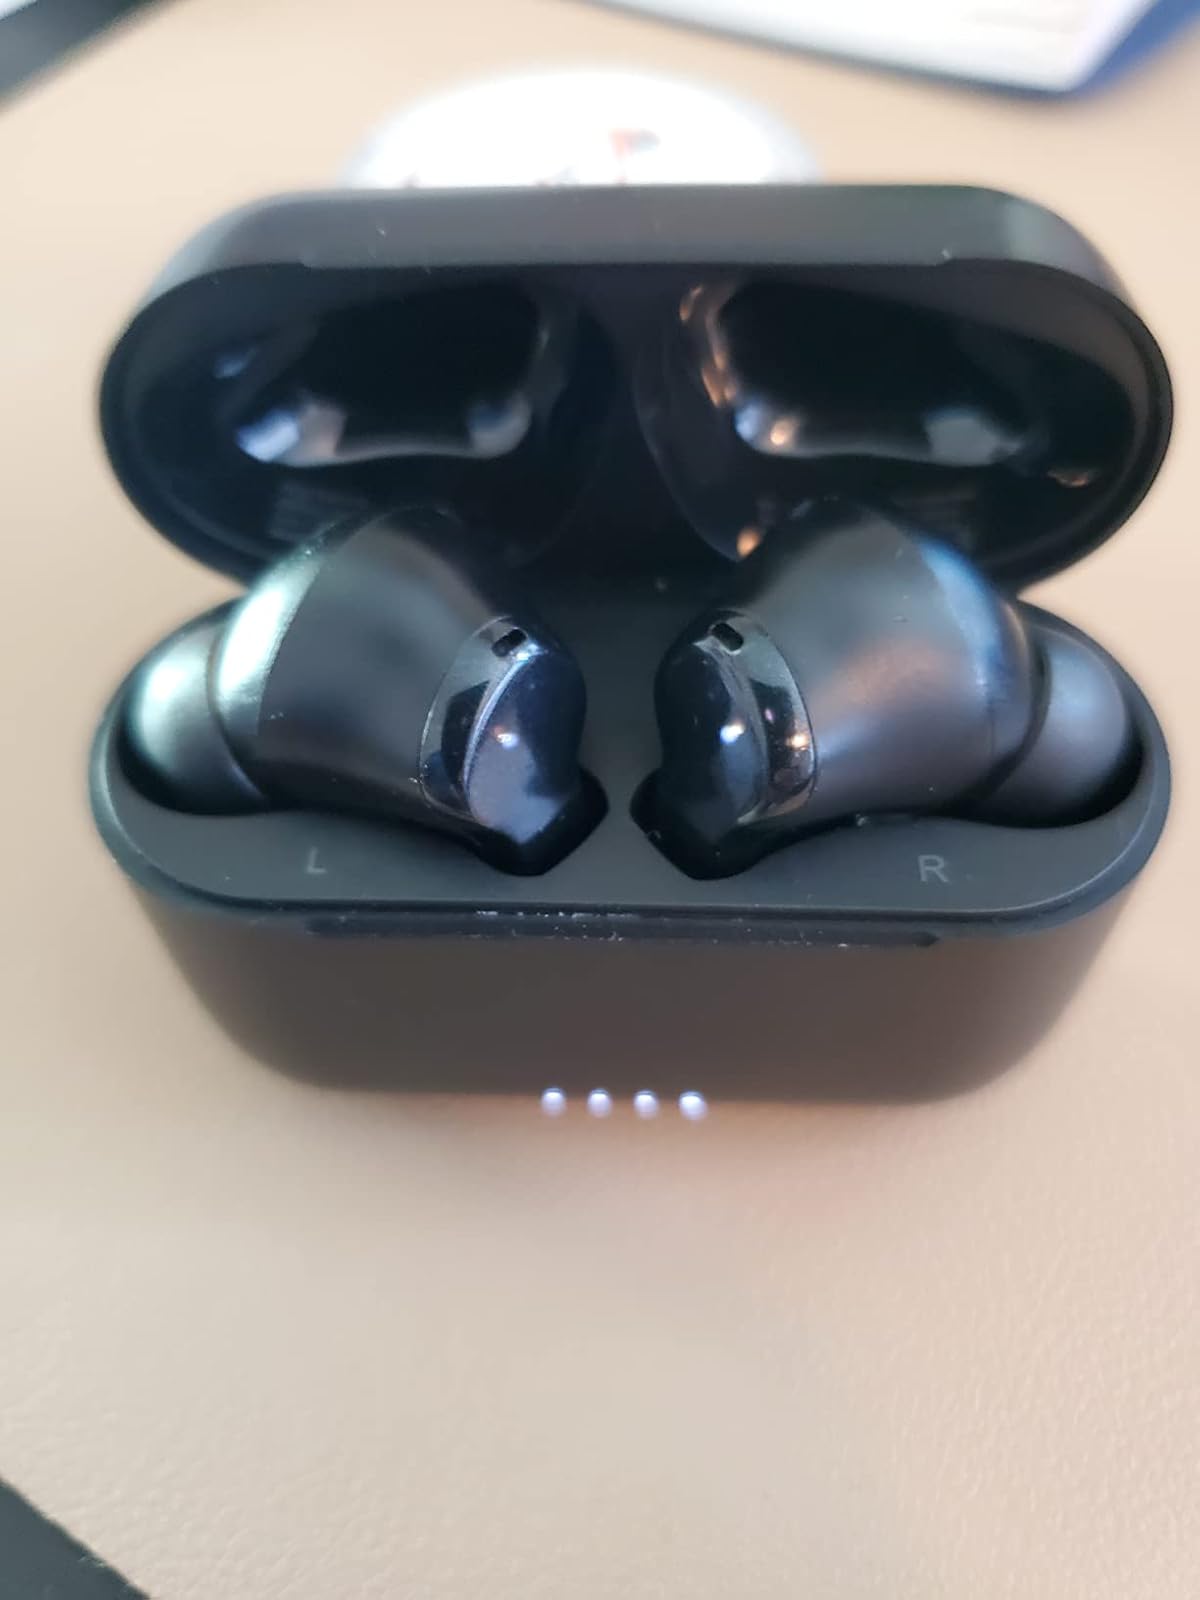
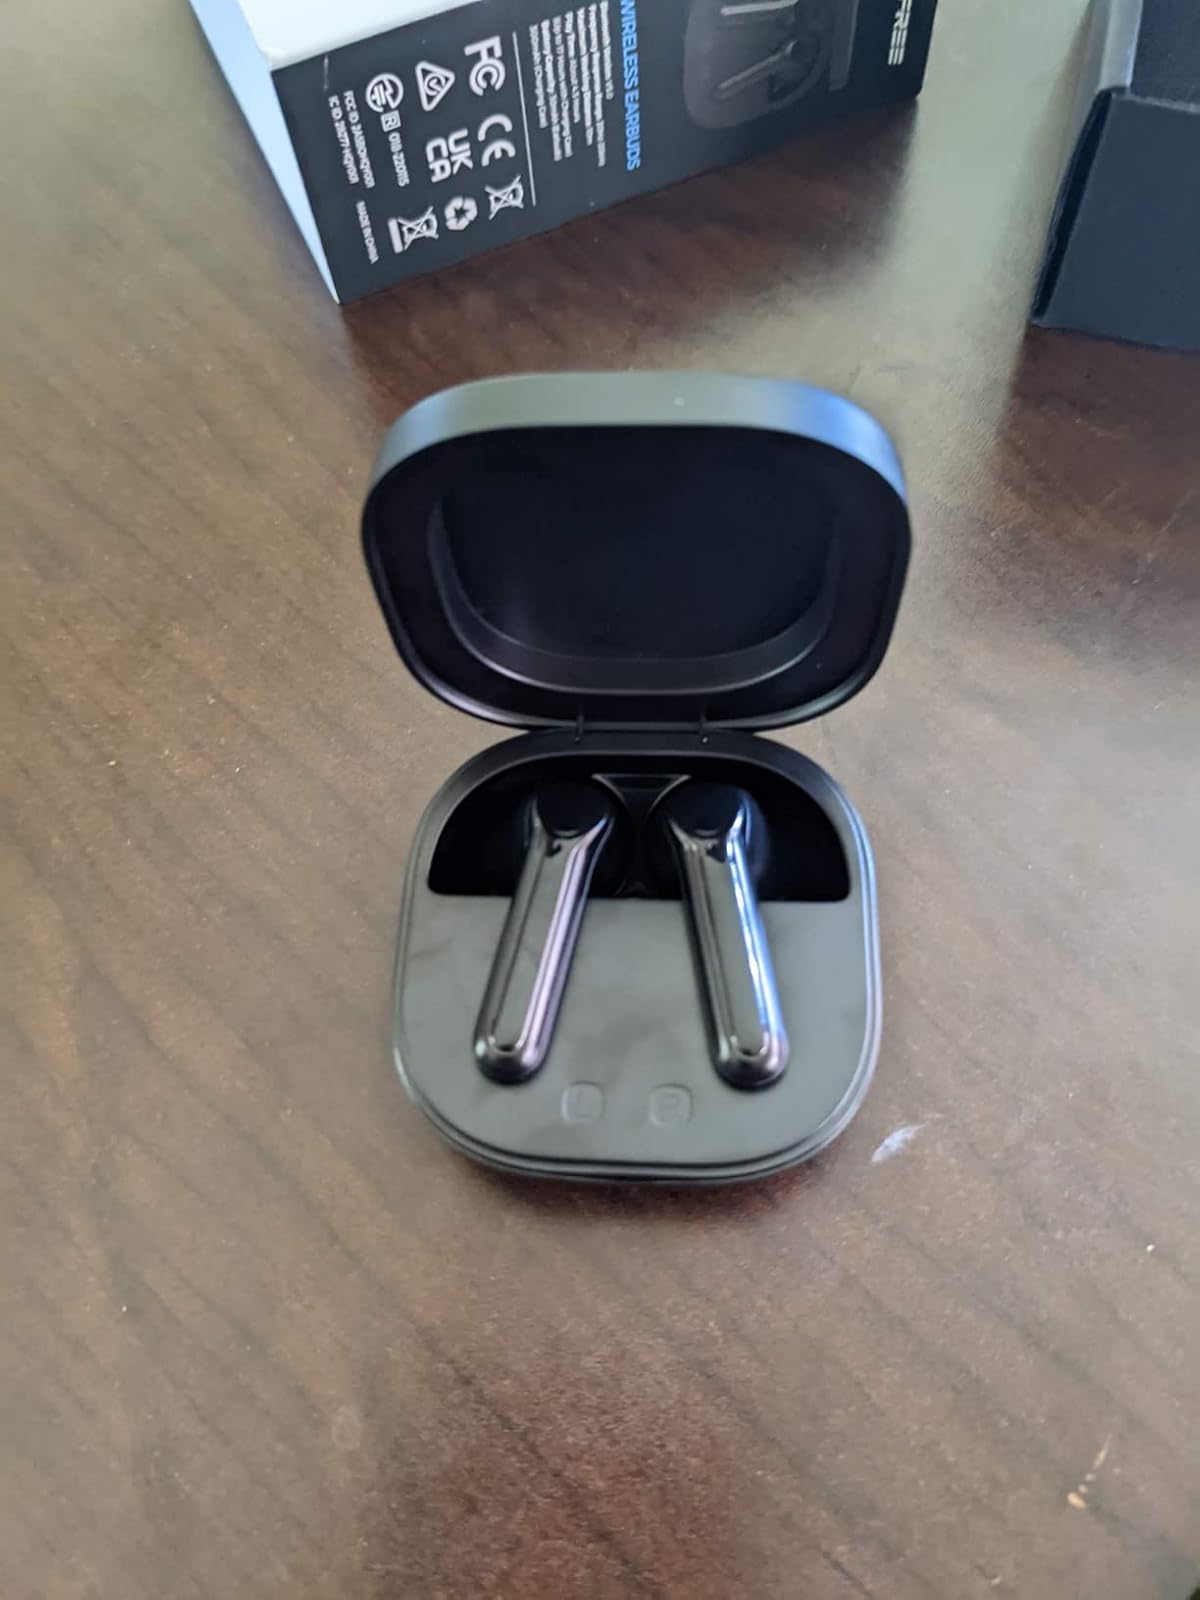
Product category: earbuds
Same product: no